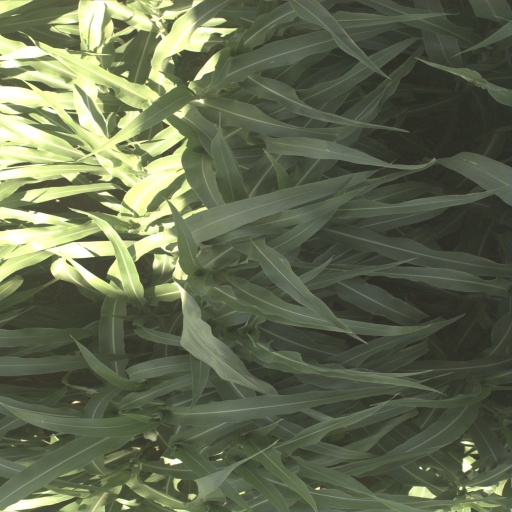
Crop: sorghum